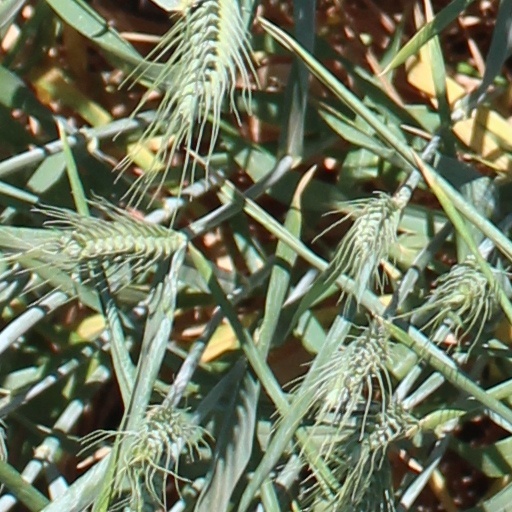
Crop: wheat